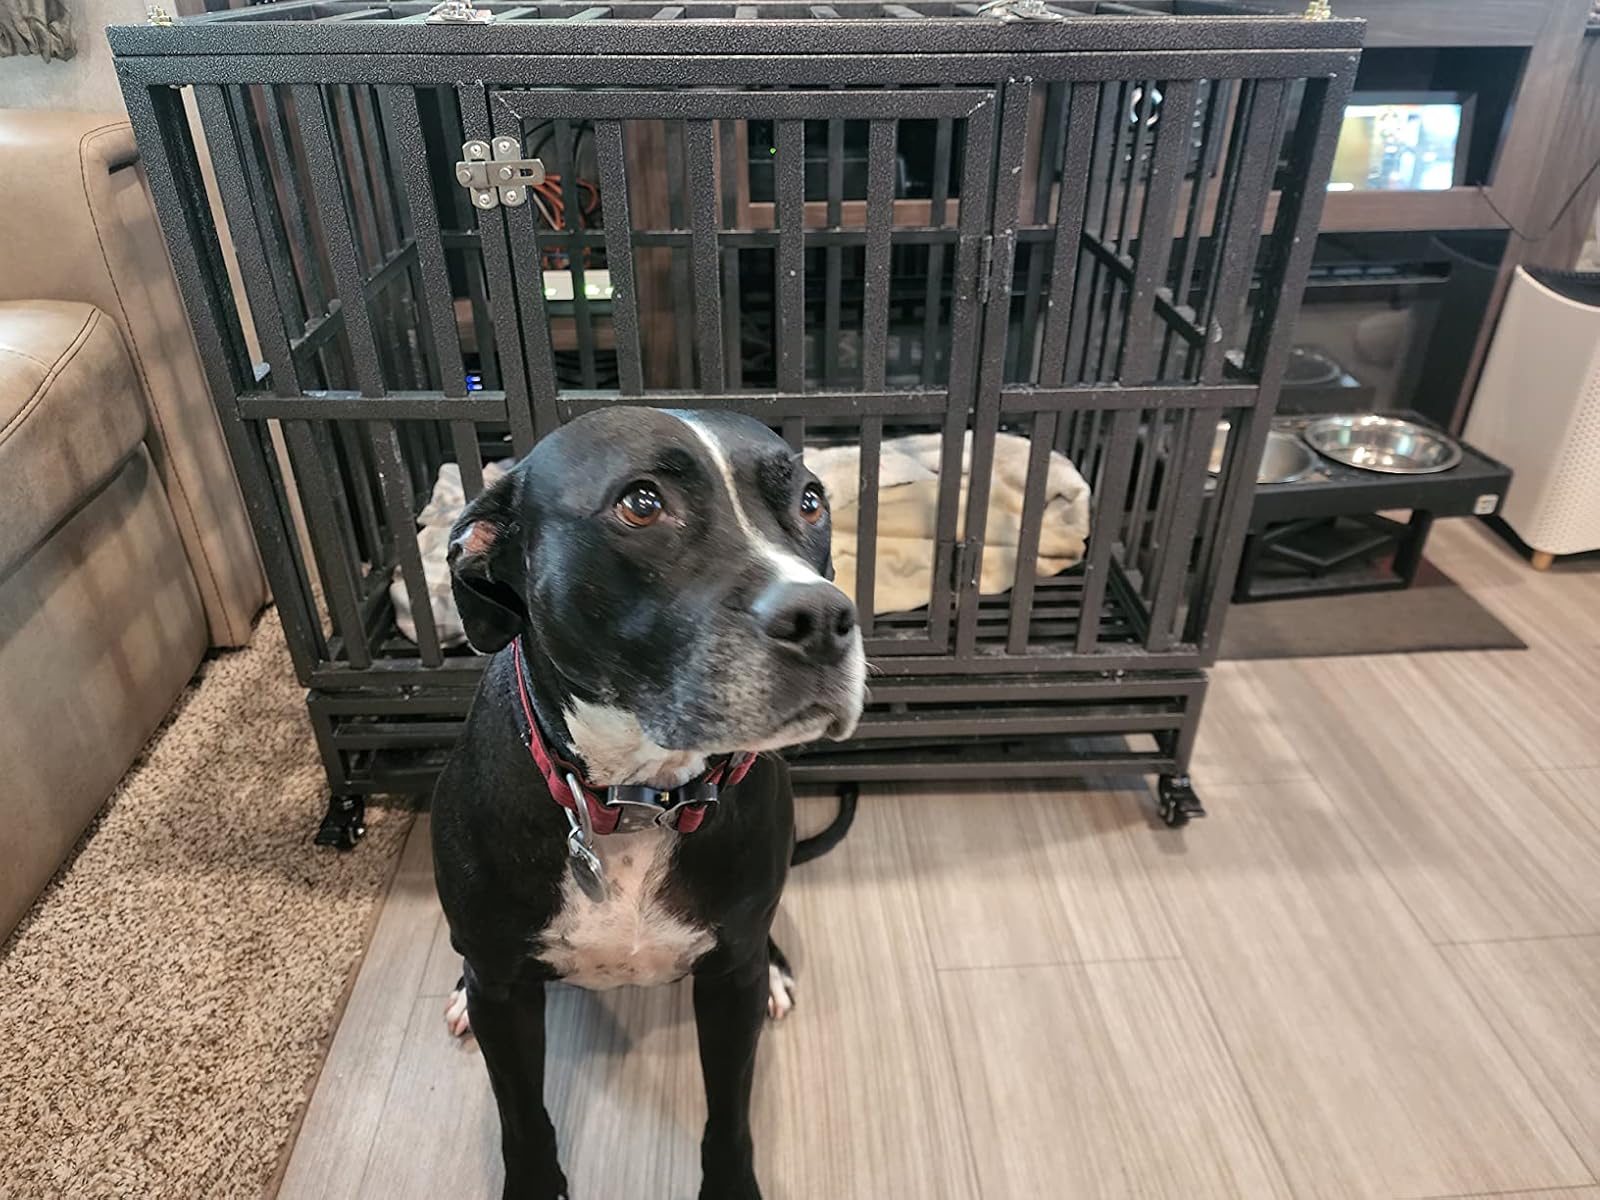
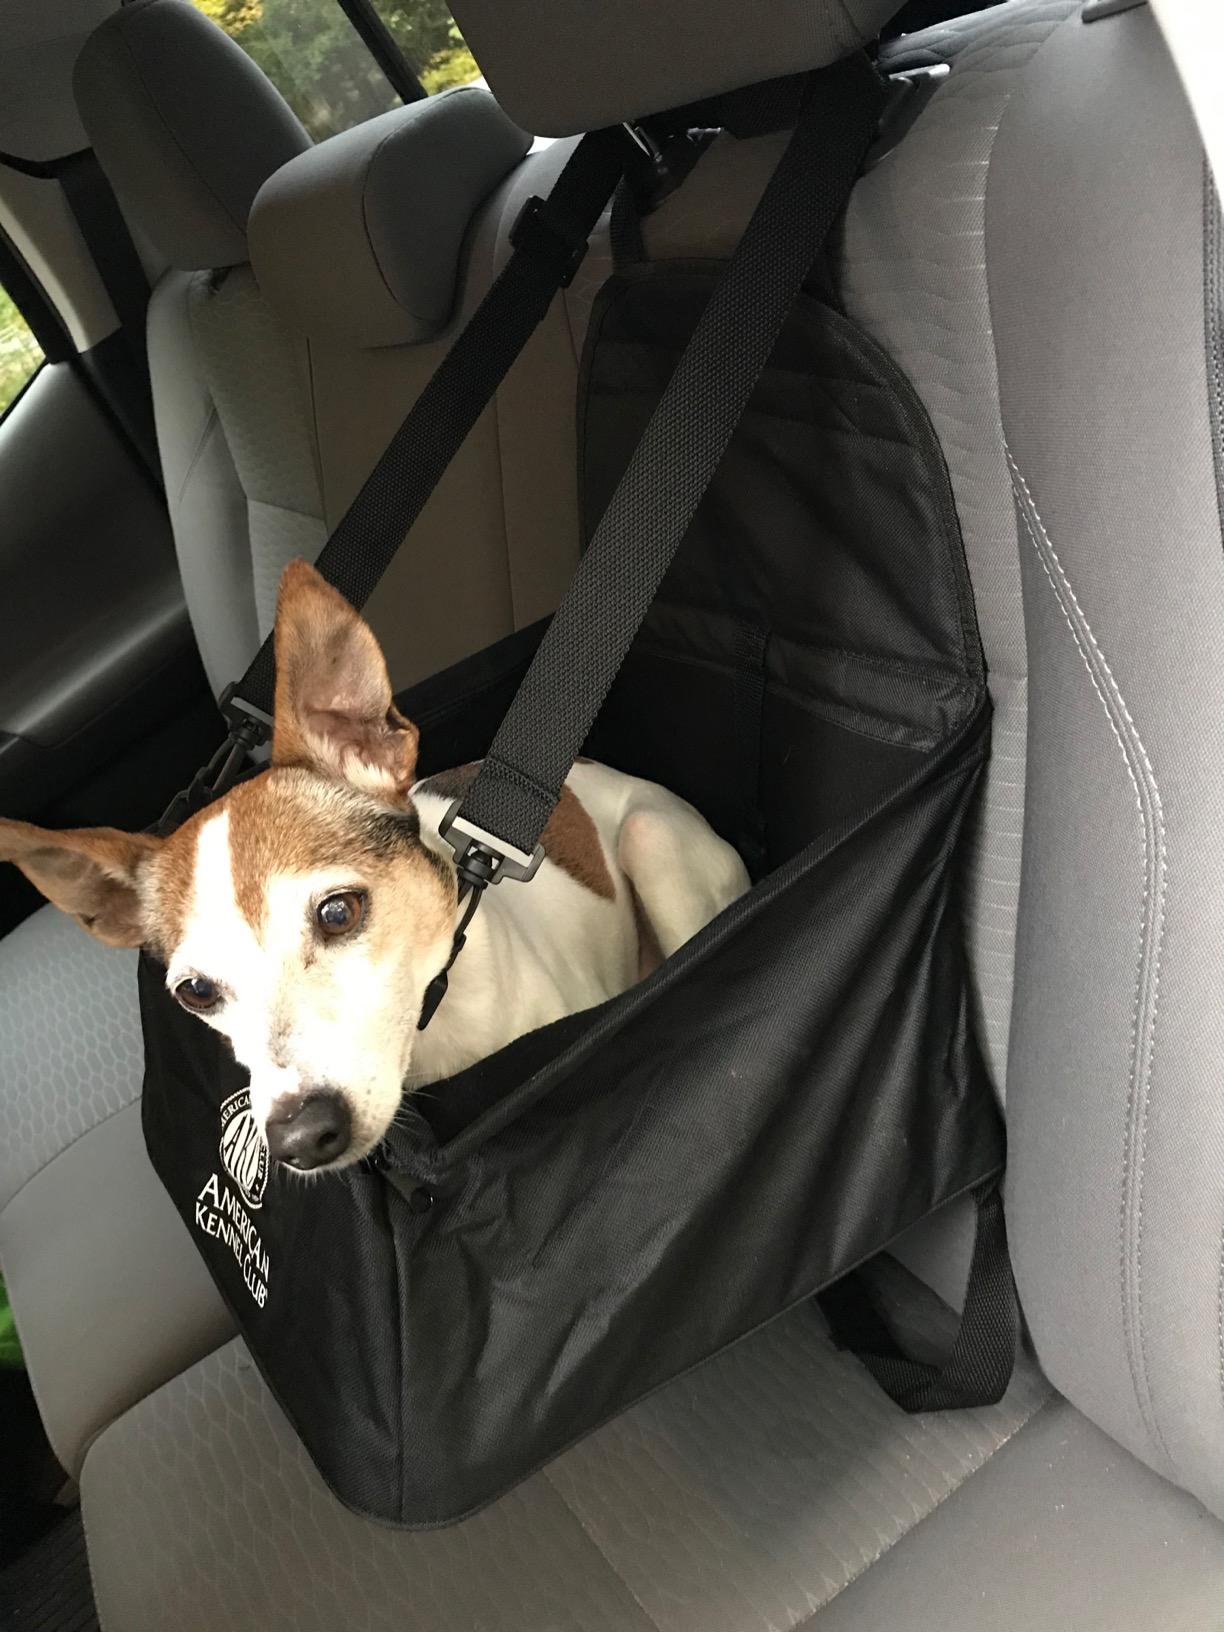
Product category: items_kennel
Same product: no